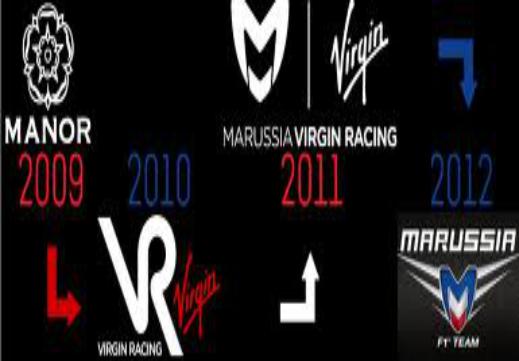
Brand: Marussia
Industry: Transportation